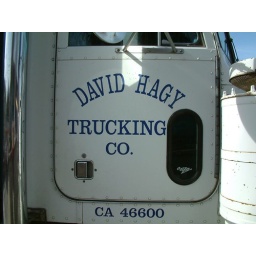
Dave brought in gravel, raod base and sand - and hauled our broken concrete to the recycler